United States Court of Appeals for the Tenth Circuit

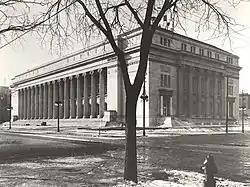
U.S. Post Office and Courthouse, as it appeared around 1916.

Congress created a new judicial circuit in 1929 to accommodate the increased caseload in the federal courts. Between 1866 and 1912, twelve new states had entered the Union and been incorporated into the Eighth and Ninth Circuits. The Eighth Circuit encompassed 13 states and had become the largest in the nation.